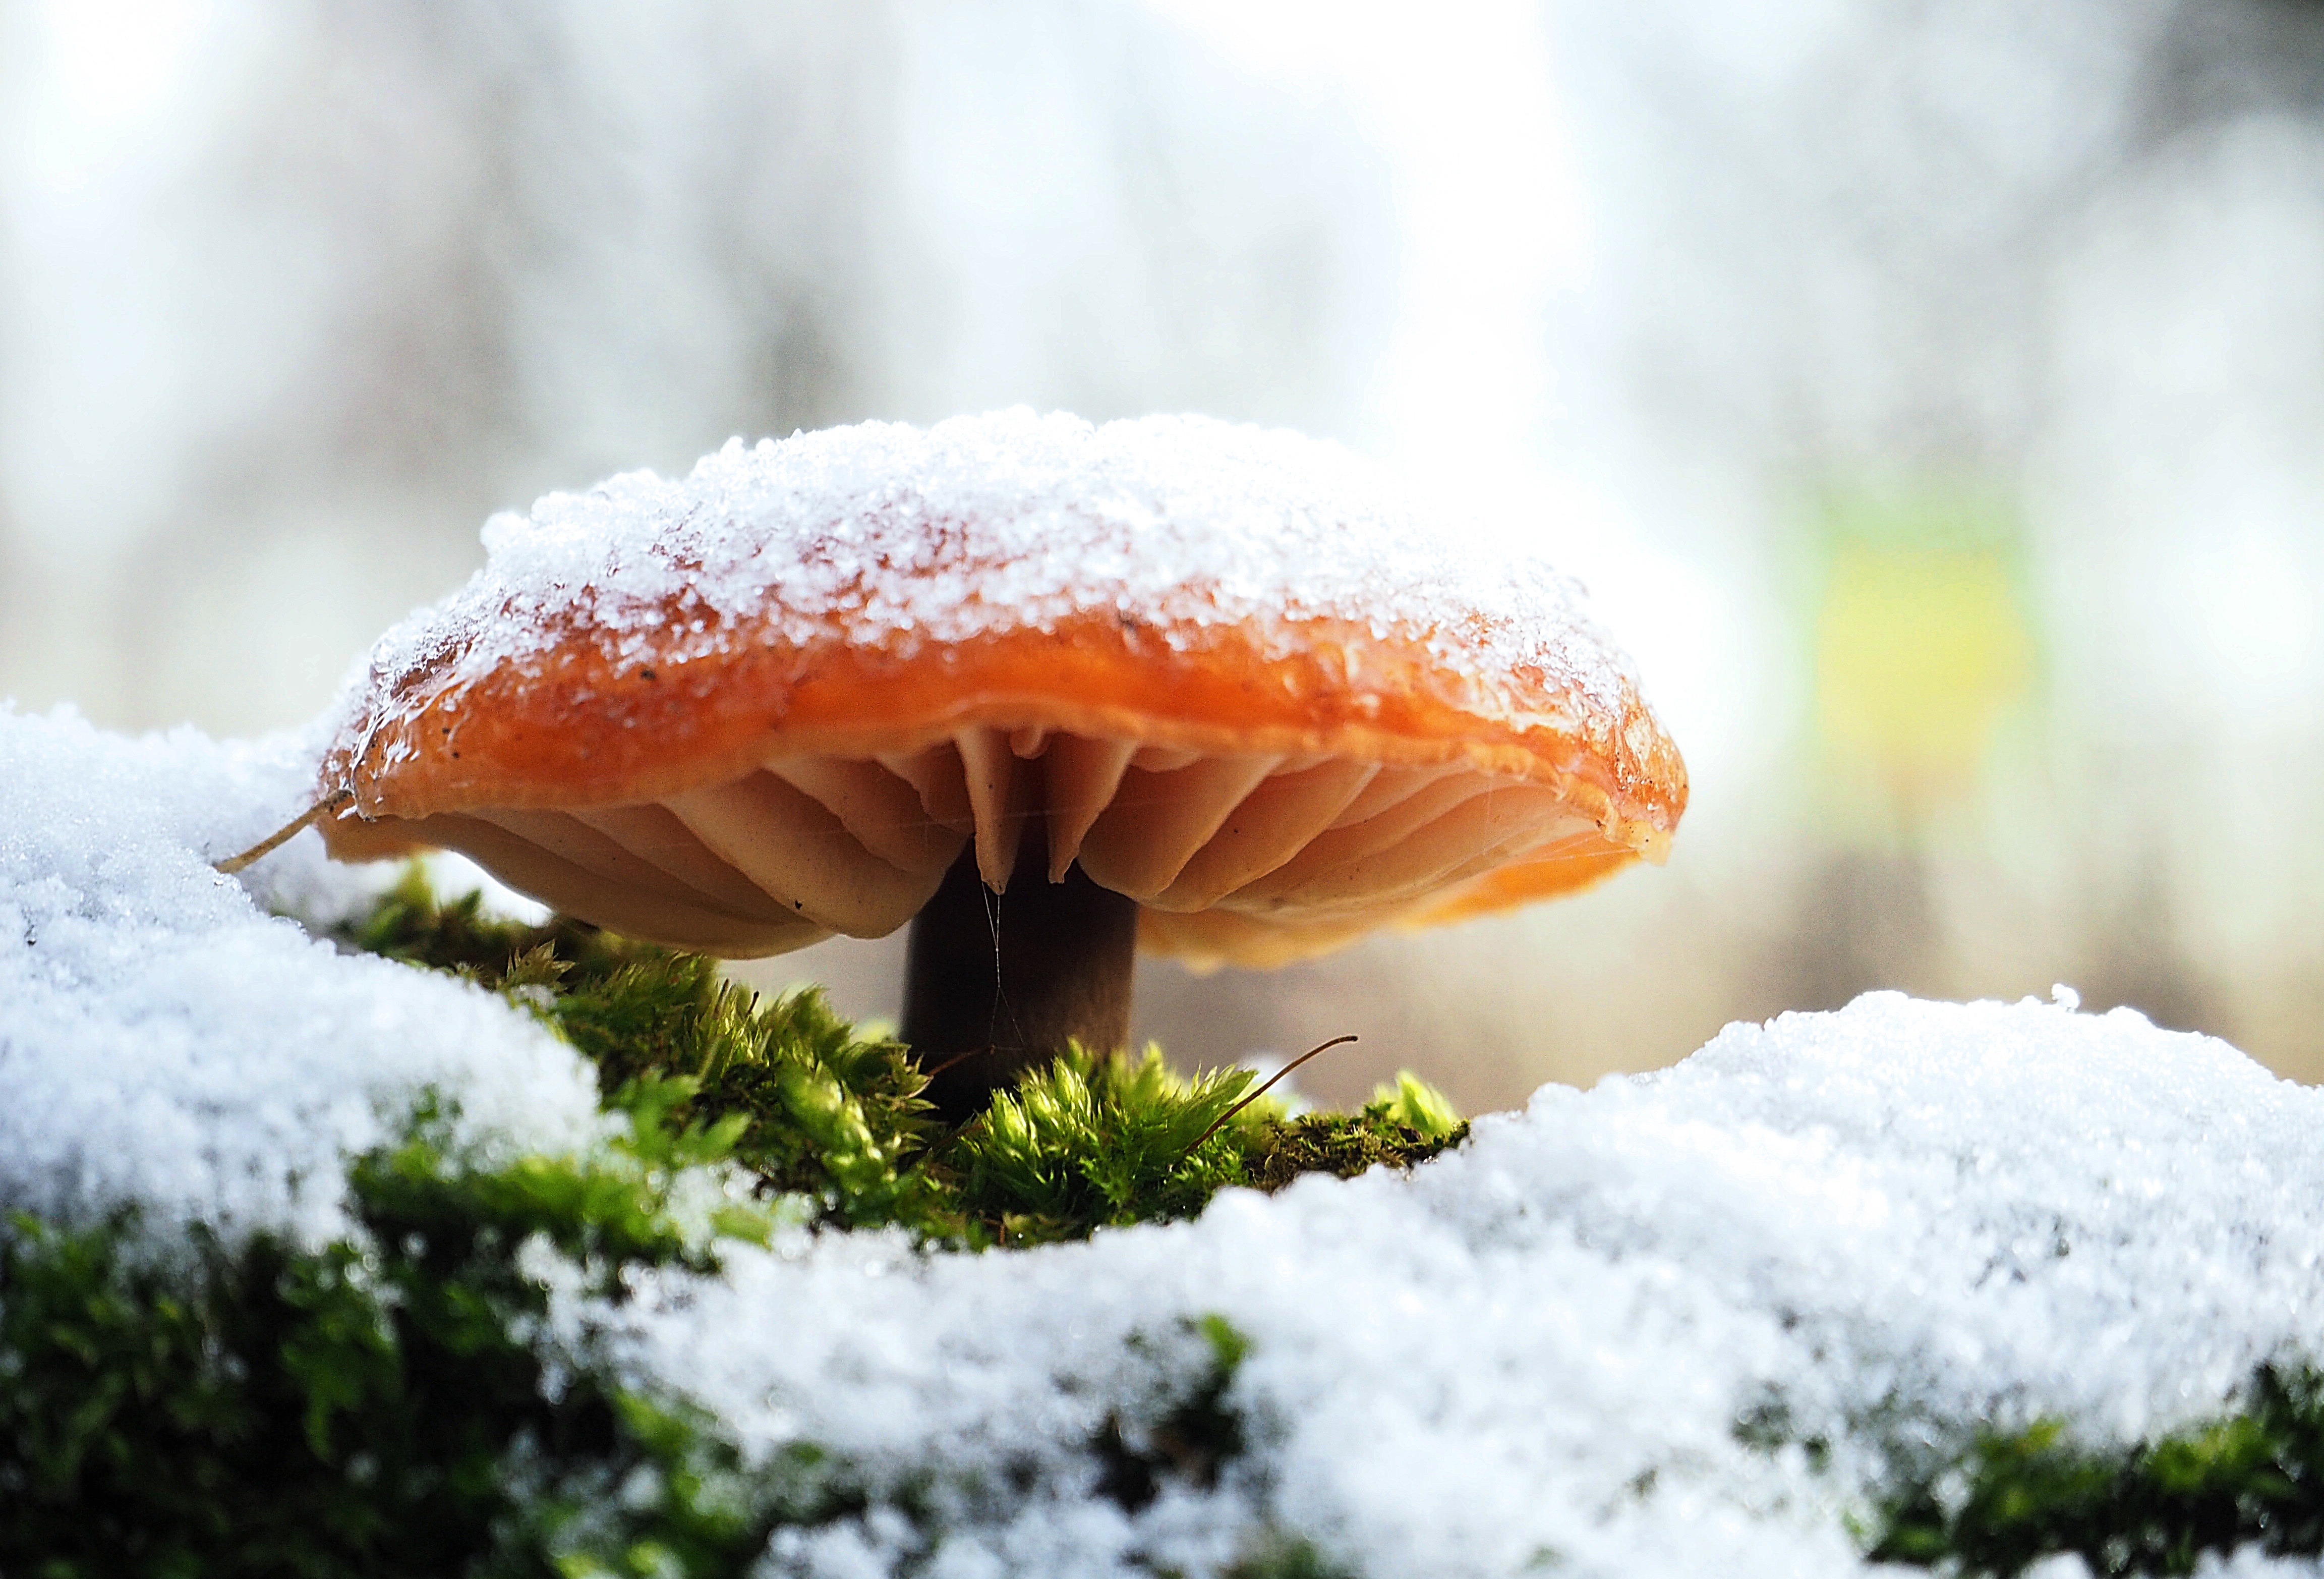
snow, winter, leaf, frost, weather, mushroom, close up, macro photography, medicinal mushroom